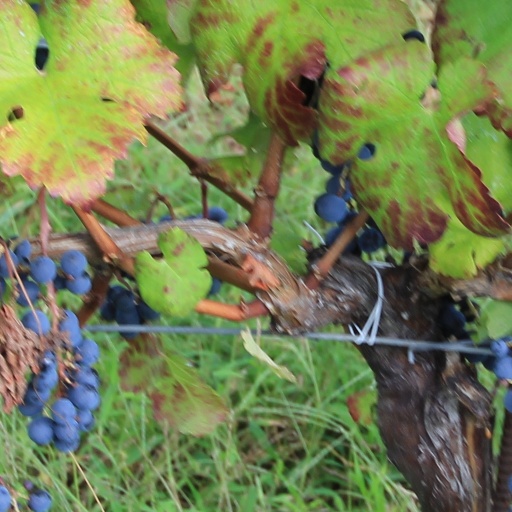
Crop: grape